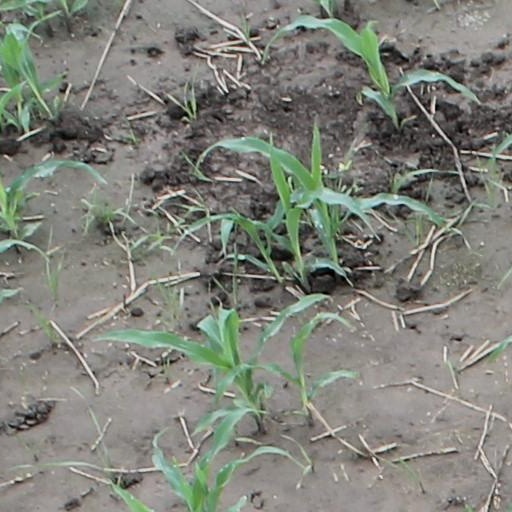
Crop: maize; corn